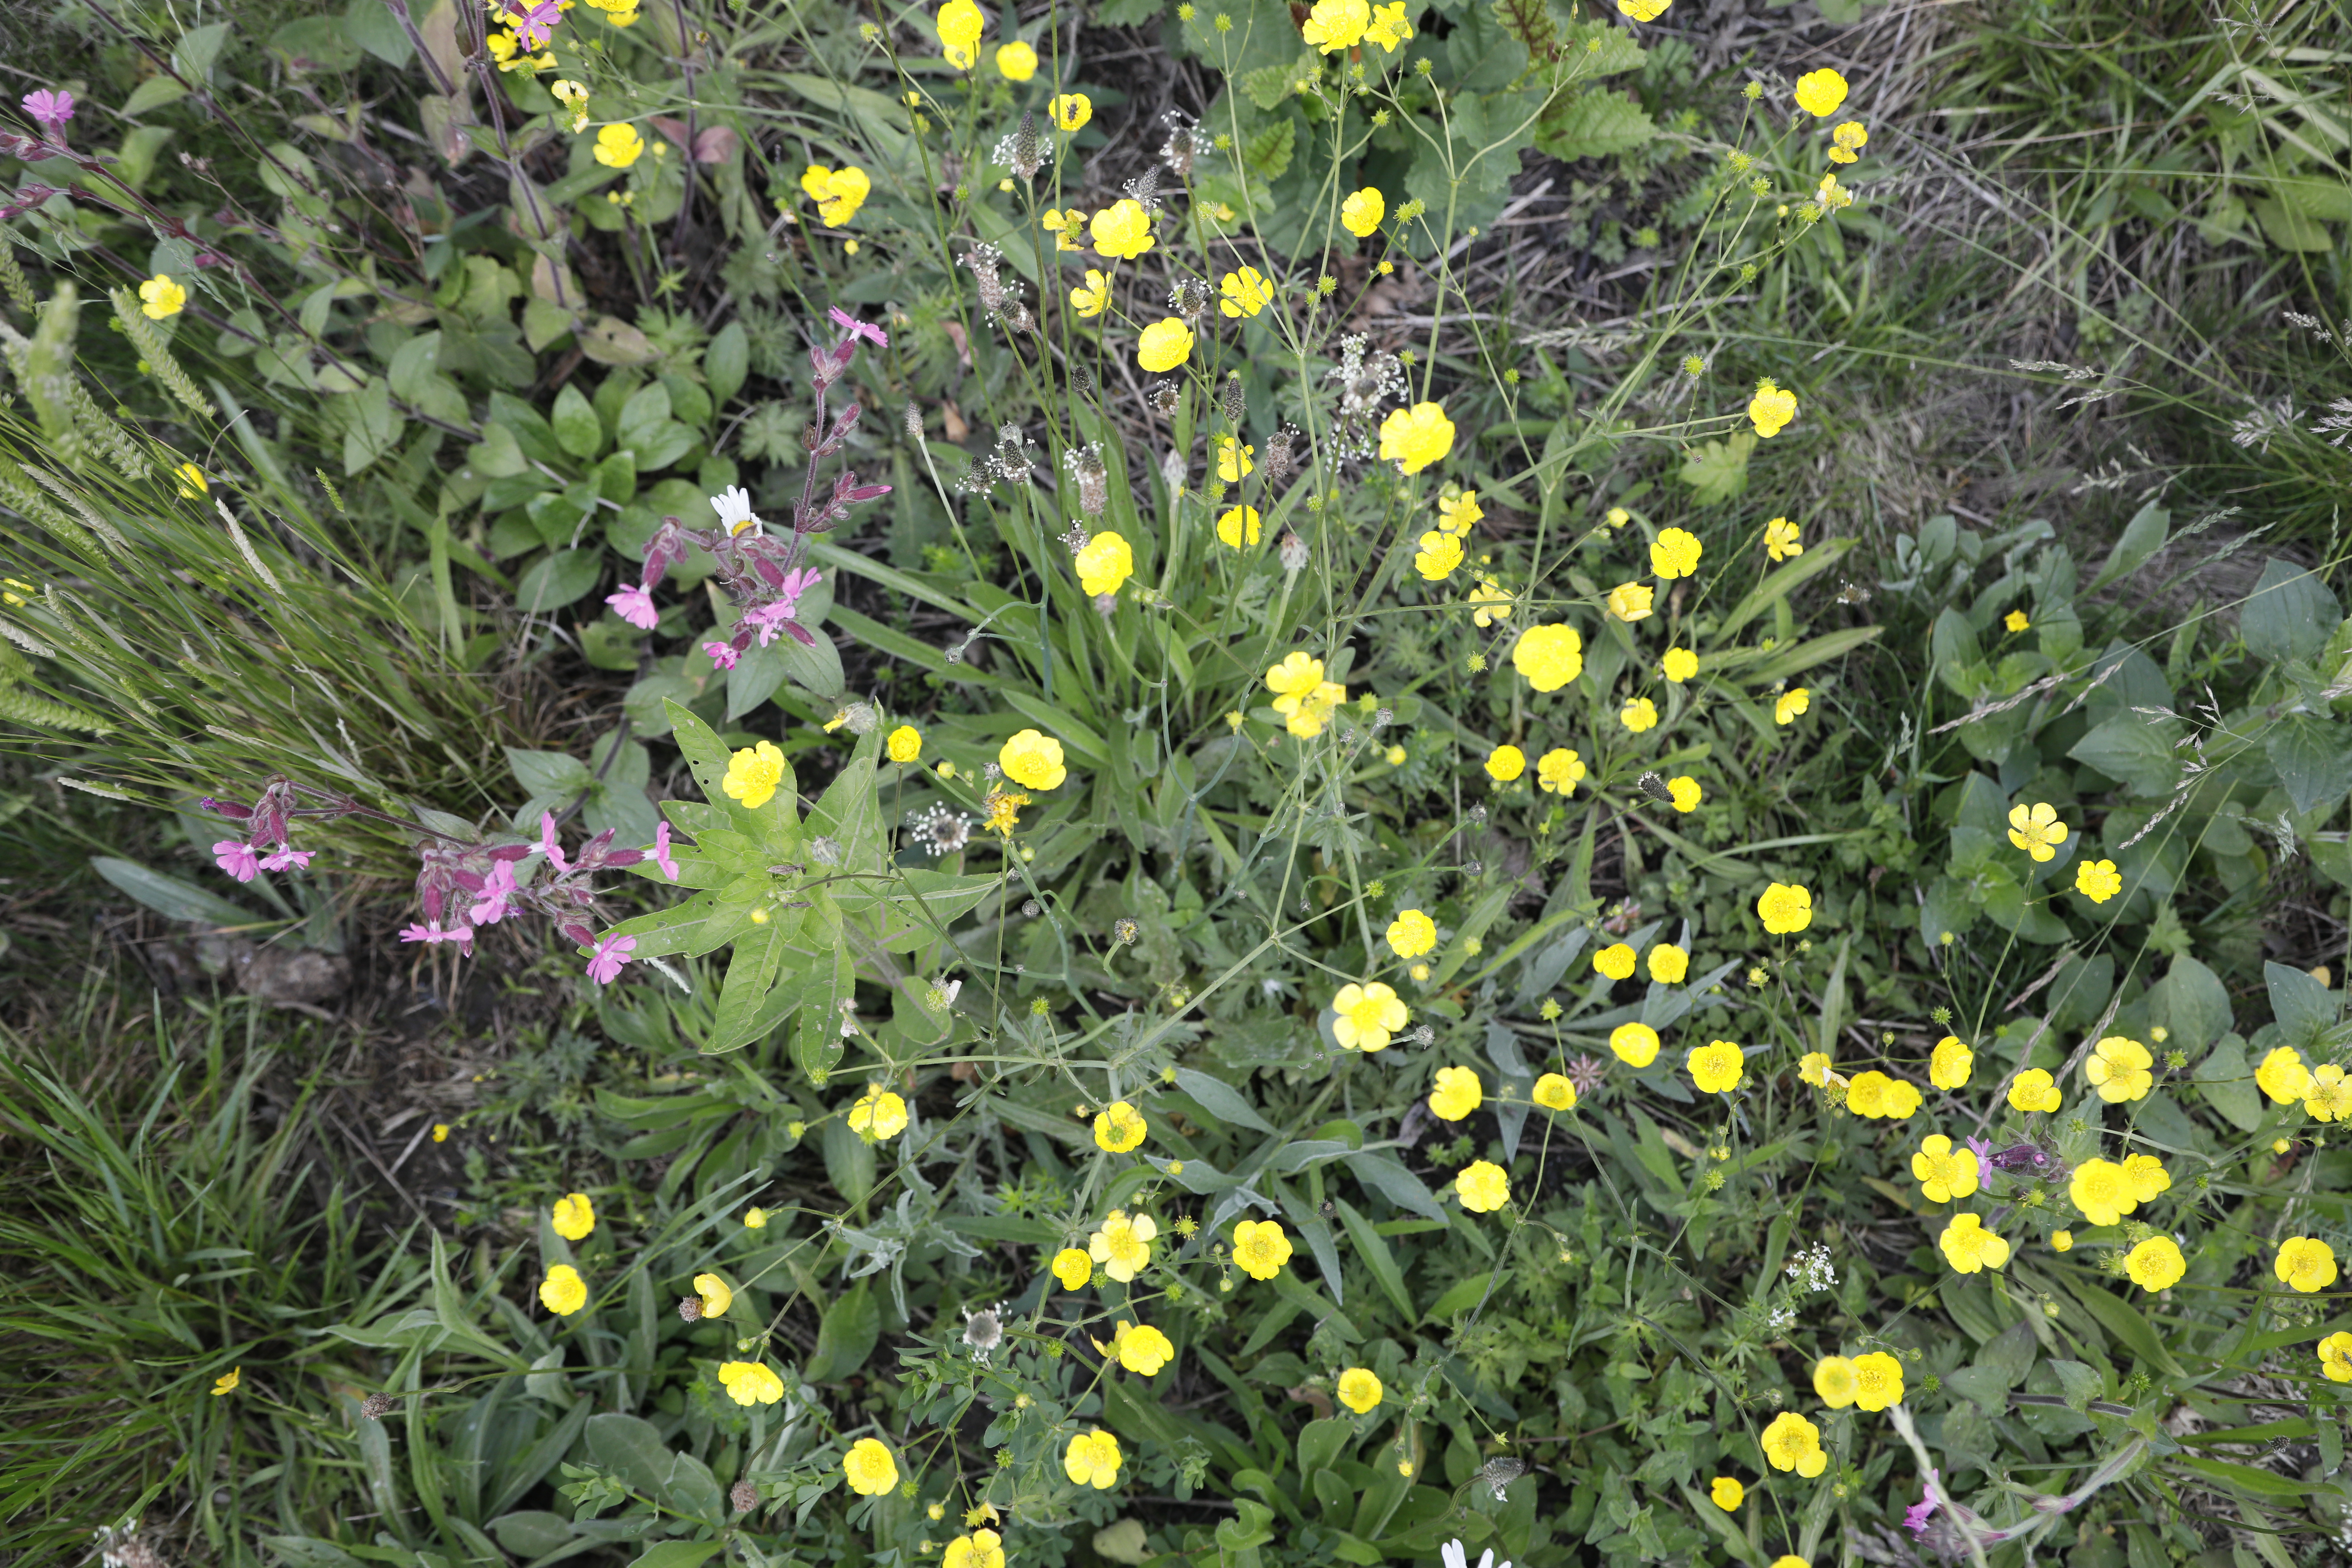
Plant species: Silene dioica, Plantago lanceolata, Buttercup * (aggregate)